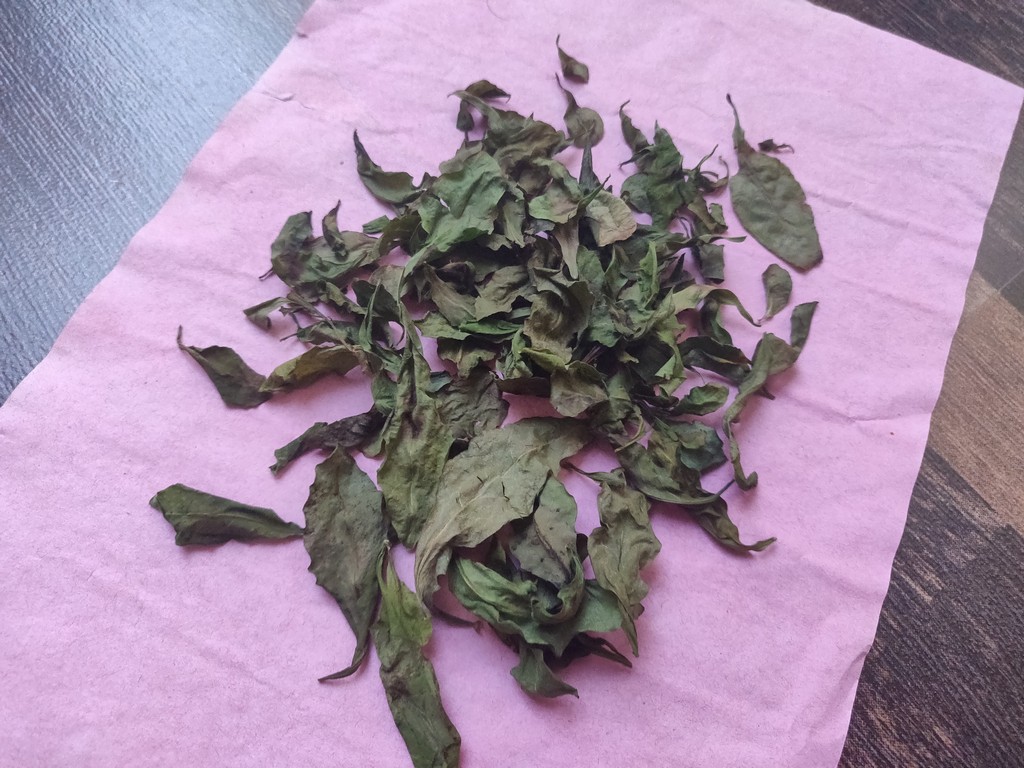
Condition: Dried
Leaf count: multiple
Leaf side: unknown